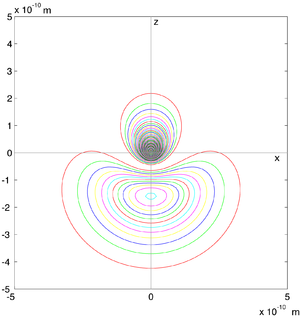
Hydrogène
Un atome est la plus petite partie d'un corps simple pouvant se combiner chimiquement avec un autre. Les atomes sont les constituants élémentaires de toutes les substances solides, liquides ou gazeuses. Les propriétés physiques et chimiques de ces substances sont déterminées par les atomes qui les constituent ainsi que par l'arrangement tridimensionnel de ces atomes.